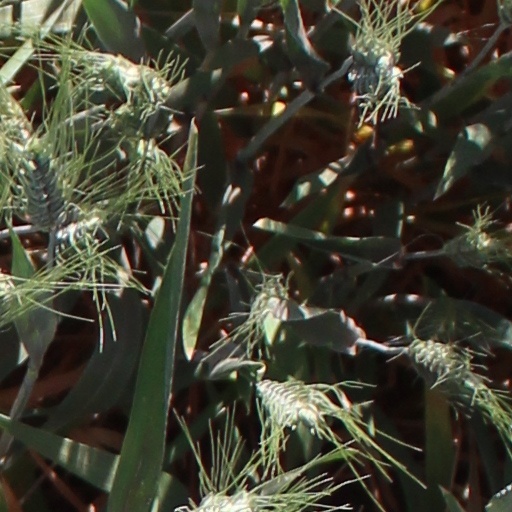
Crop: wheat